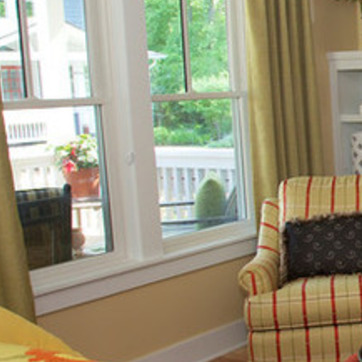
Material: glass